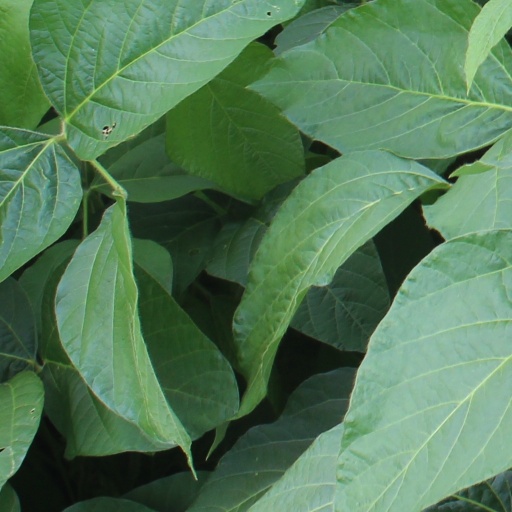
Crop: soybean